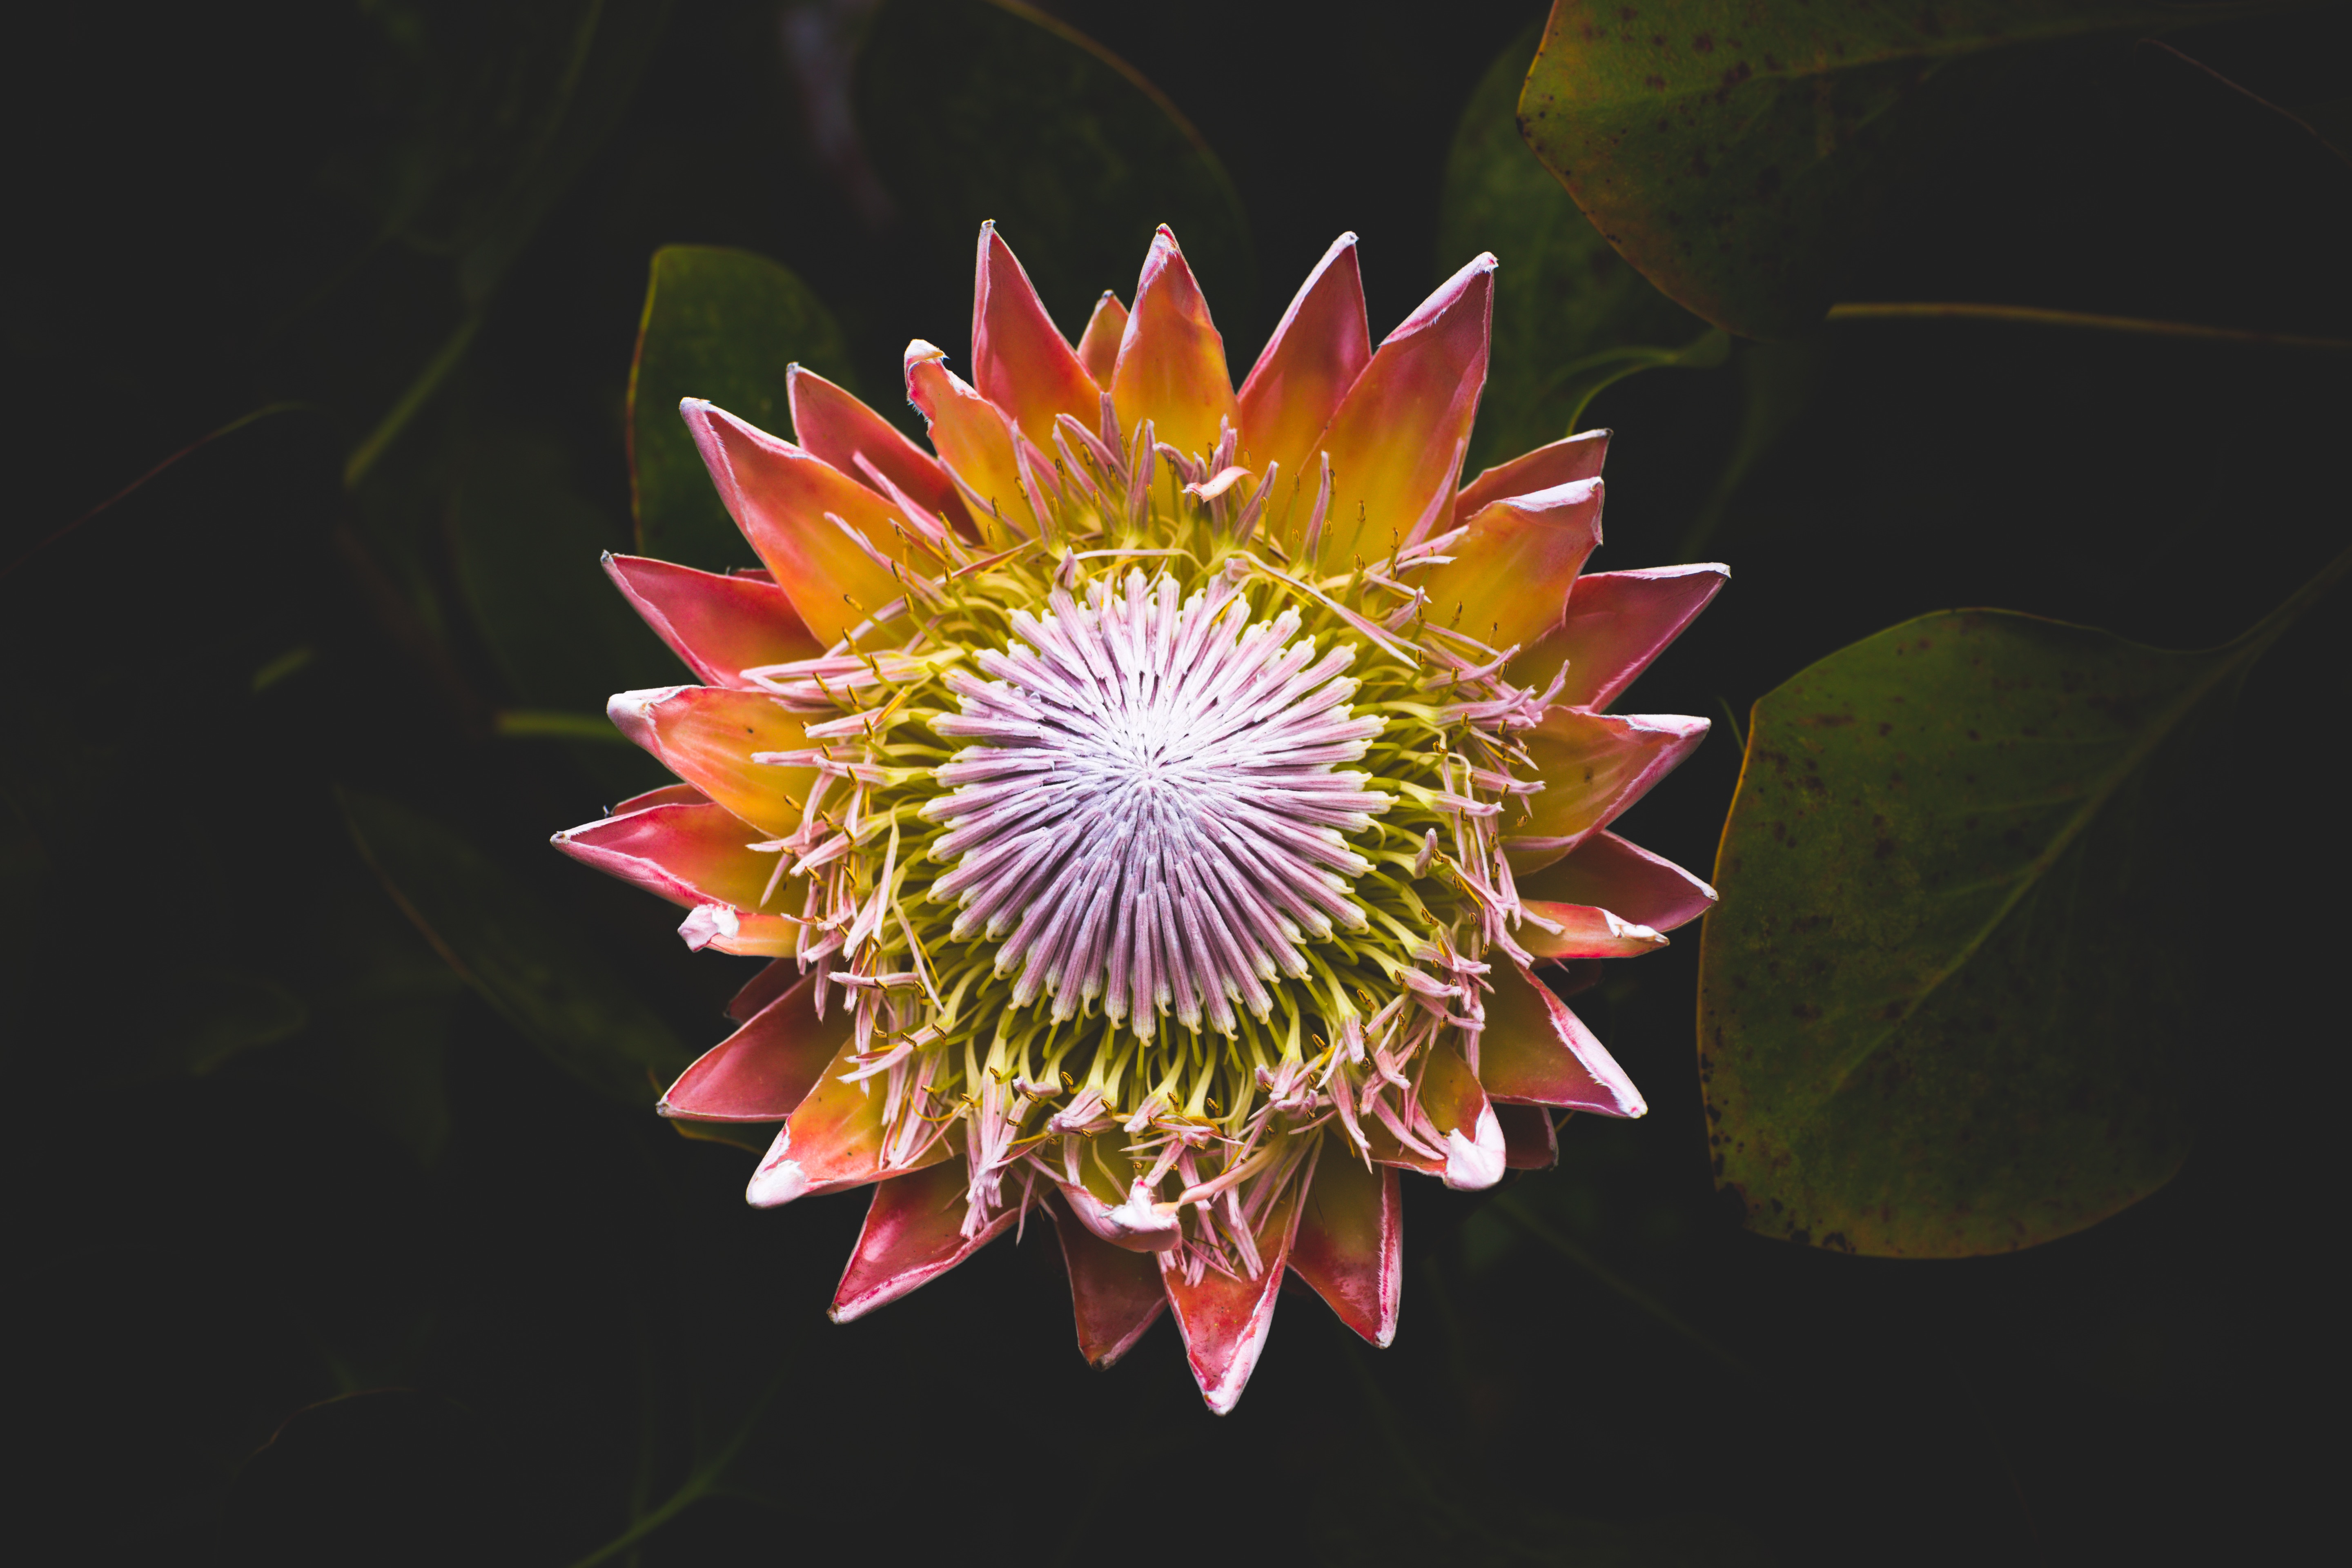
plant, leaf, flower, petal, floral, botany, blooming, yellow, flora, wildflower, close up, macro photography, flowering plant, daisy family, land plant, thorns spines and prickles, proteales